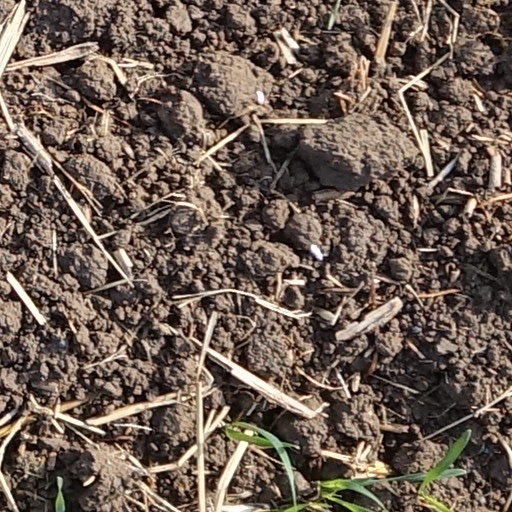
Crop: wheat